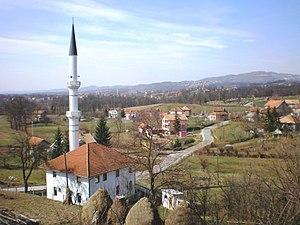
Mahala est un village de Bosnie-Herzégovine. Il est situé dans la municipalité d'Osmaci et dans la République serbe de Bosnie. Selon les premiers résultats du recensement bosnien de 2013, il compte 630 habitants.